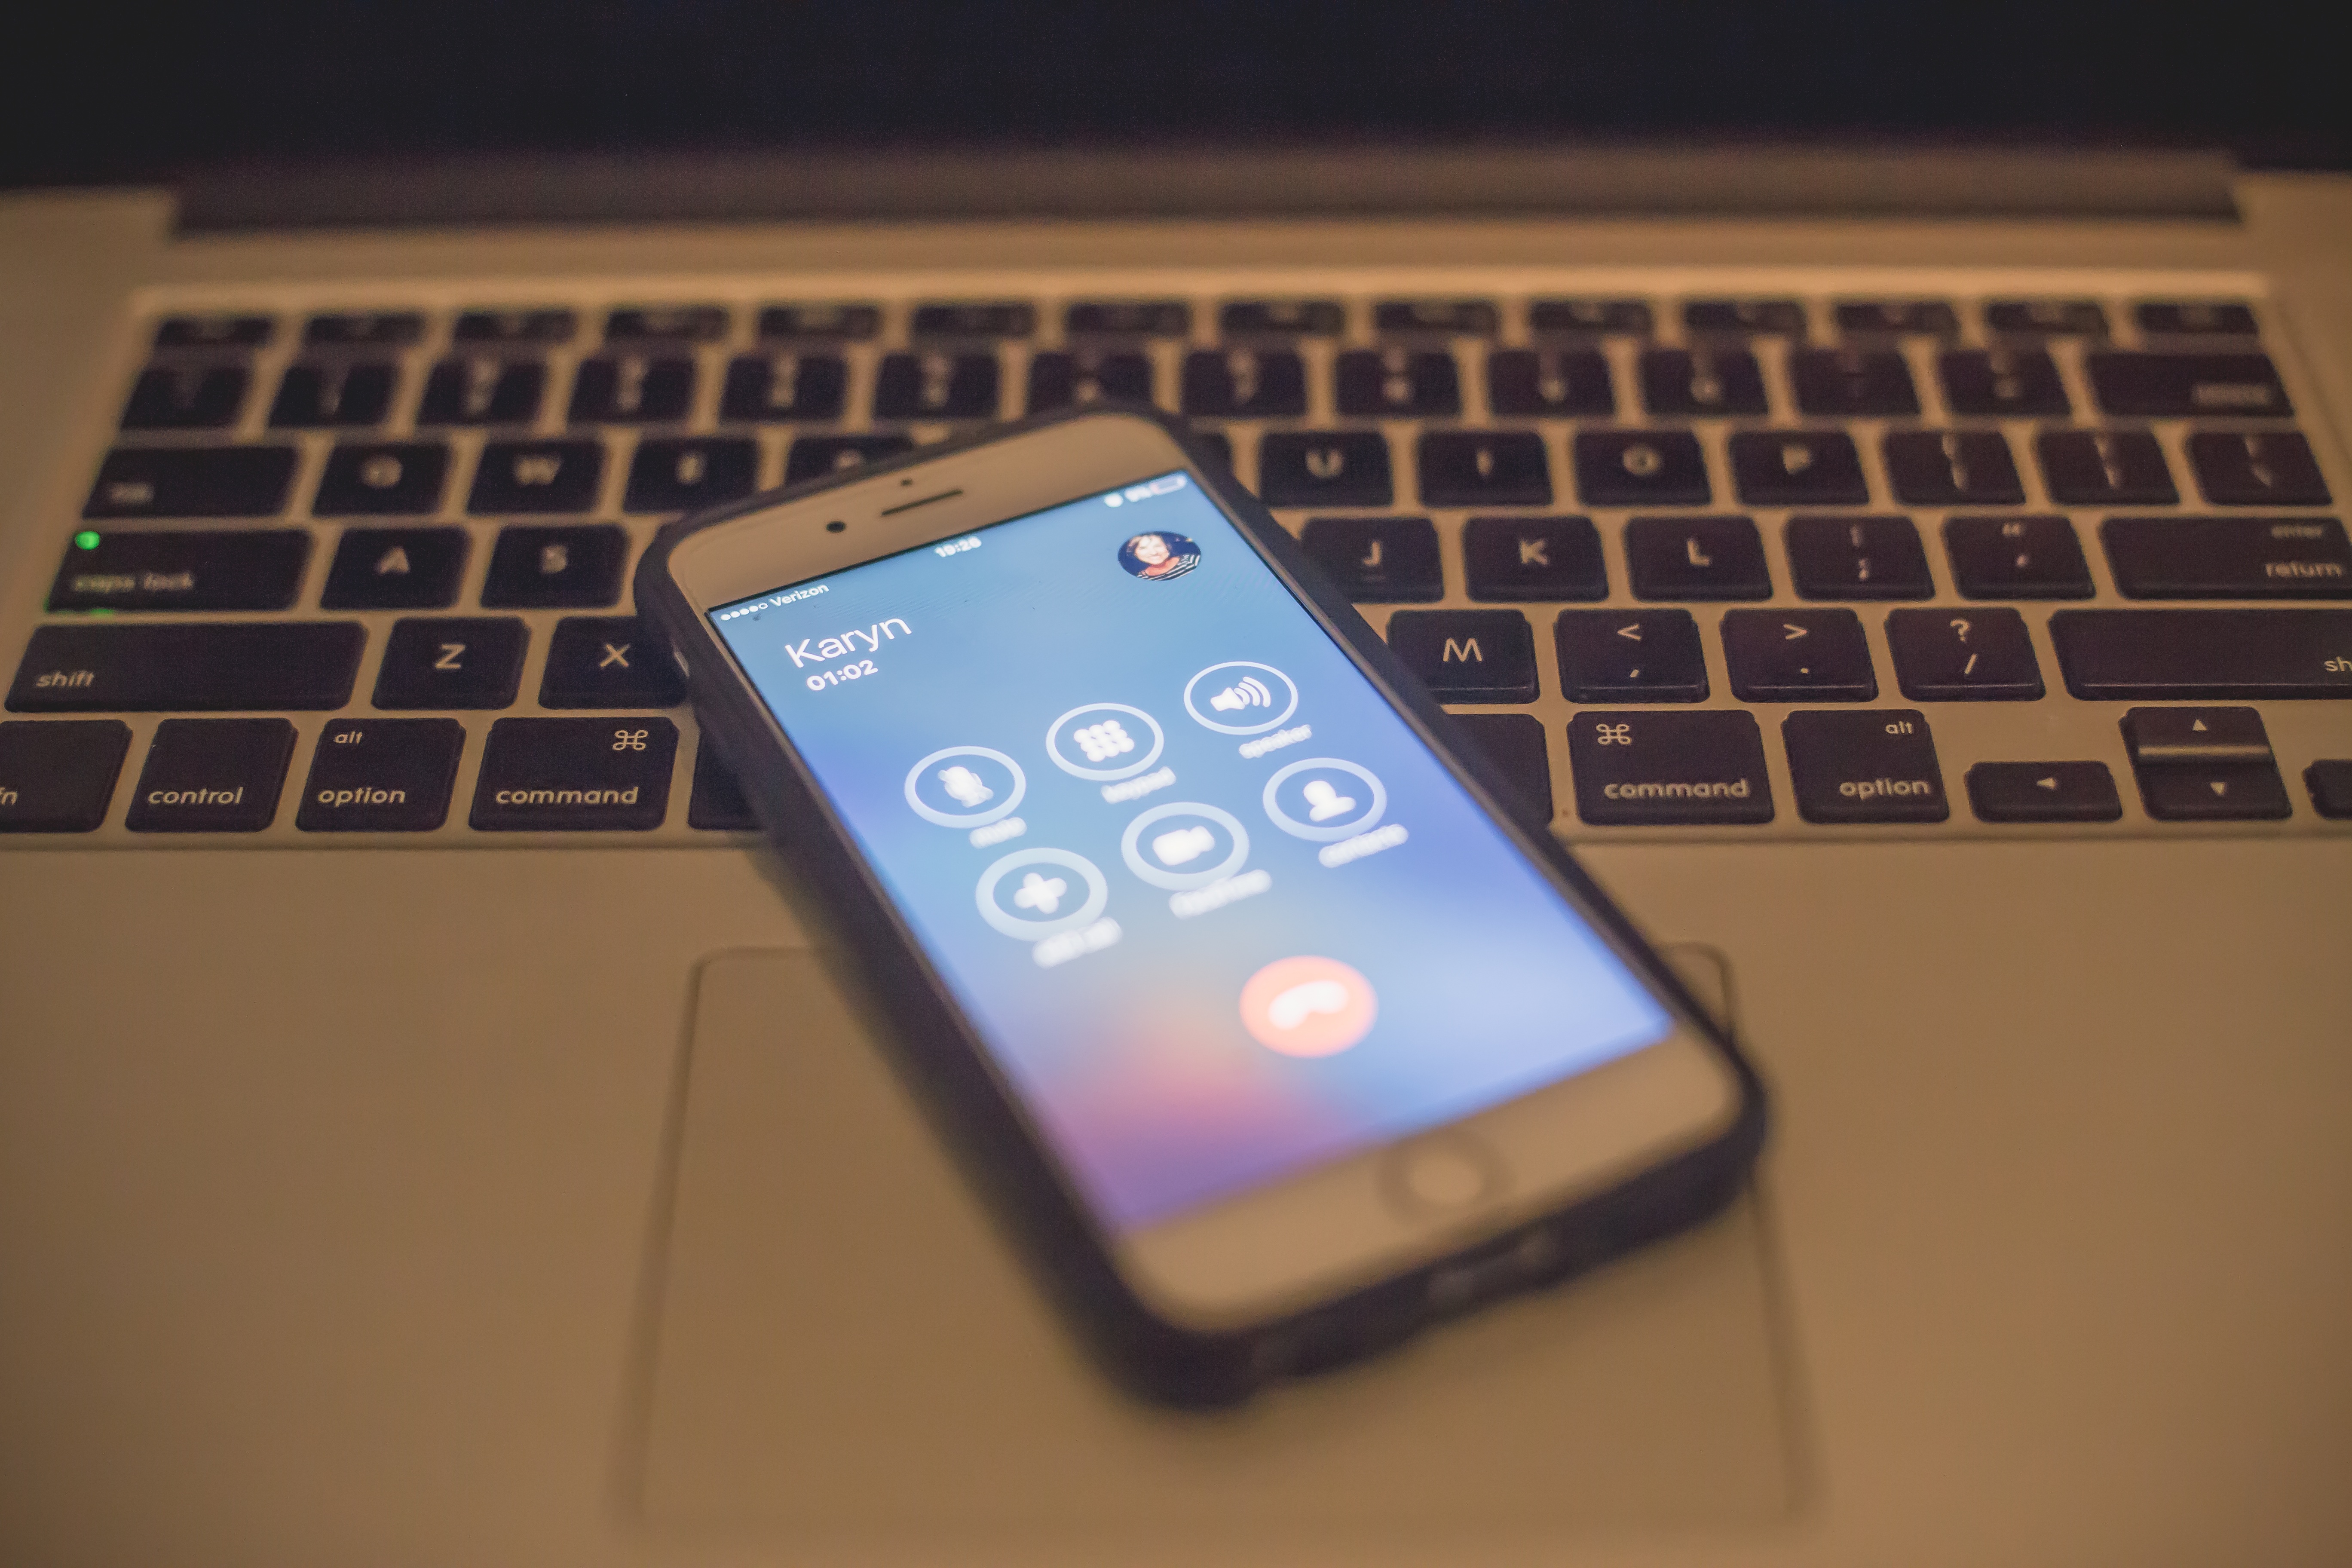
light, technology, gadget, electronics, multimedia, computer keyboard, electronic device, personal computer hardware, electronic instrument